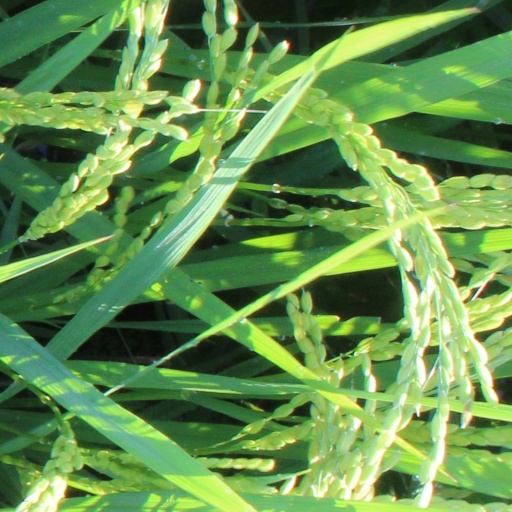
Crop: rice